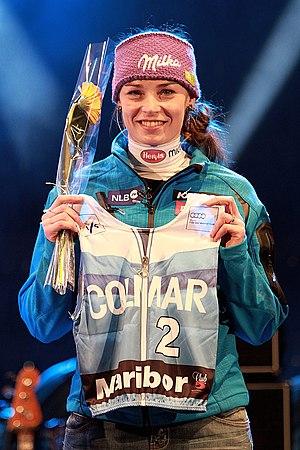
Tina Maze, née le 2 mai 1983 à Slovenj Gradec, est une skieuse alpine slovène. Gagnante du classement général de la Coupe du monde en 2013 et double championne olympique en 2014, elle a également remporté quatre titres dans quatre disciplines aux championnats du monde entre 2011 et 2015.